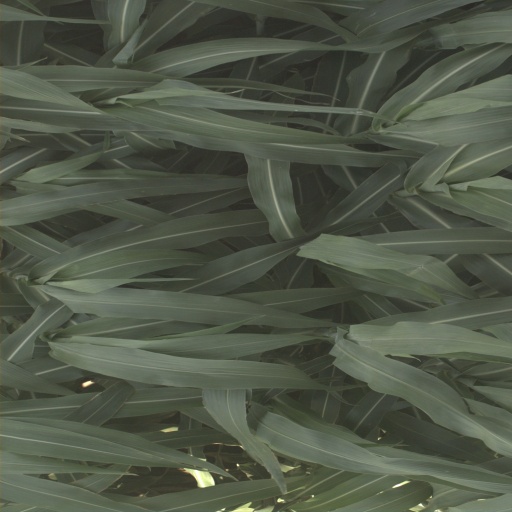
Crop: sorghum